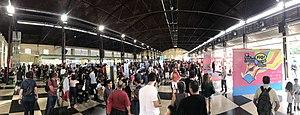
Le Festival Internacional de Quadrinhos est un festival de bande dessinée qui se tient tous les deux ans à Belo Horizonte.